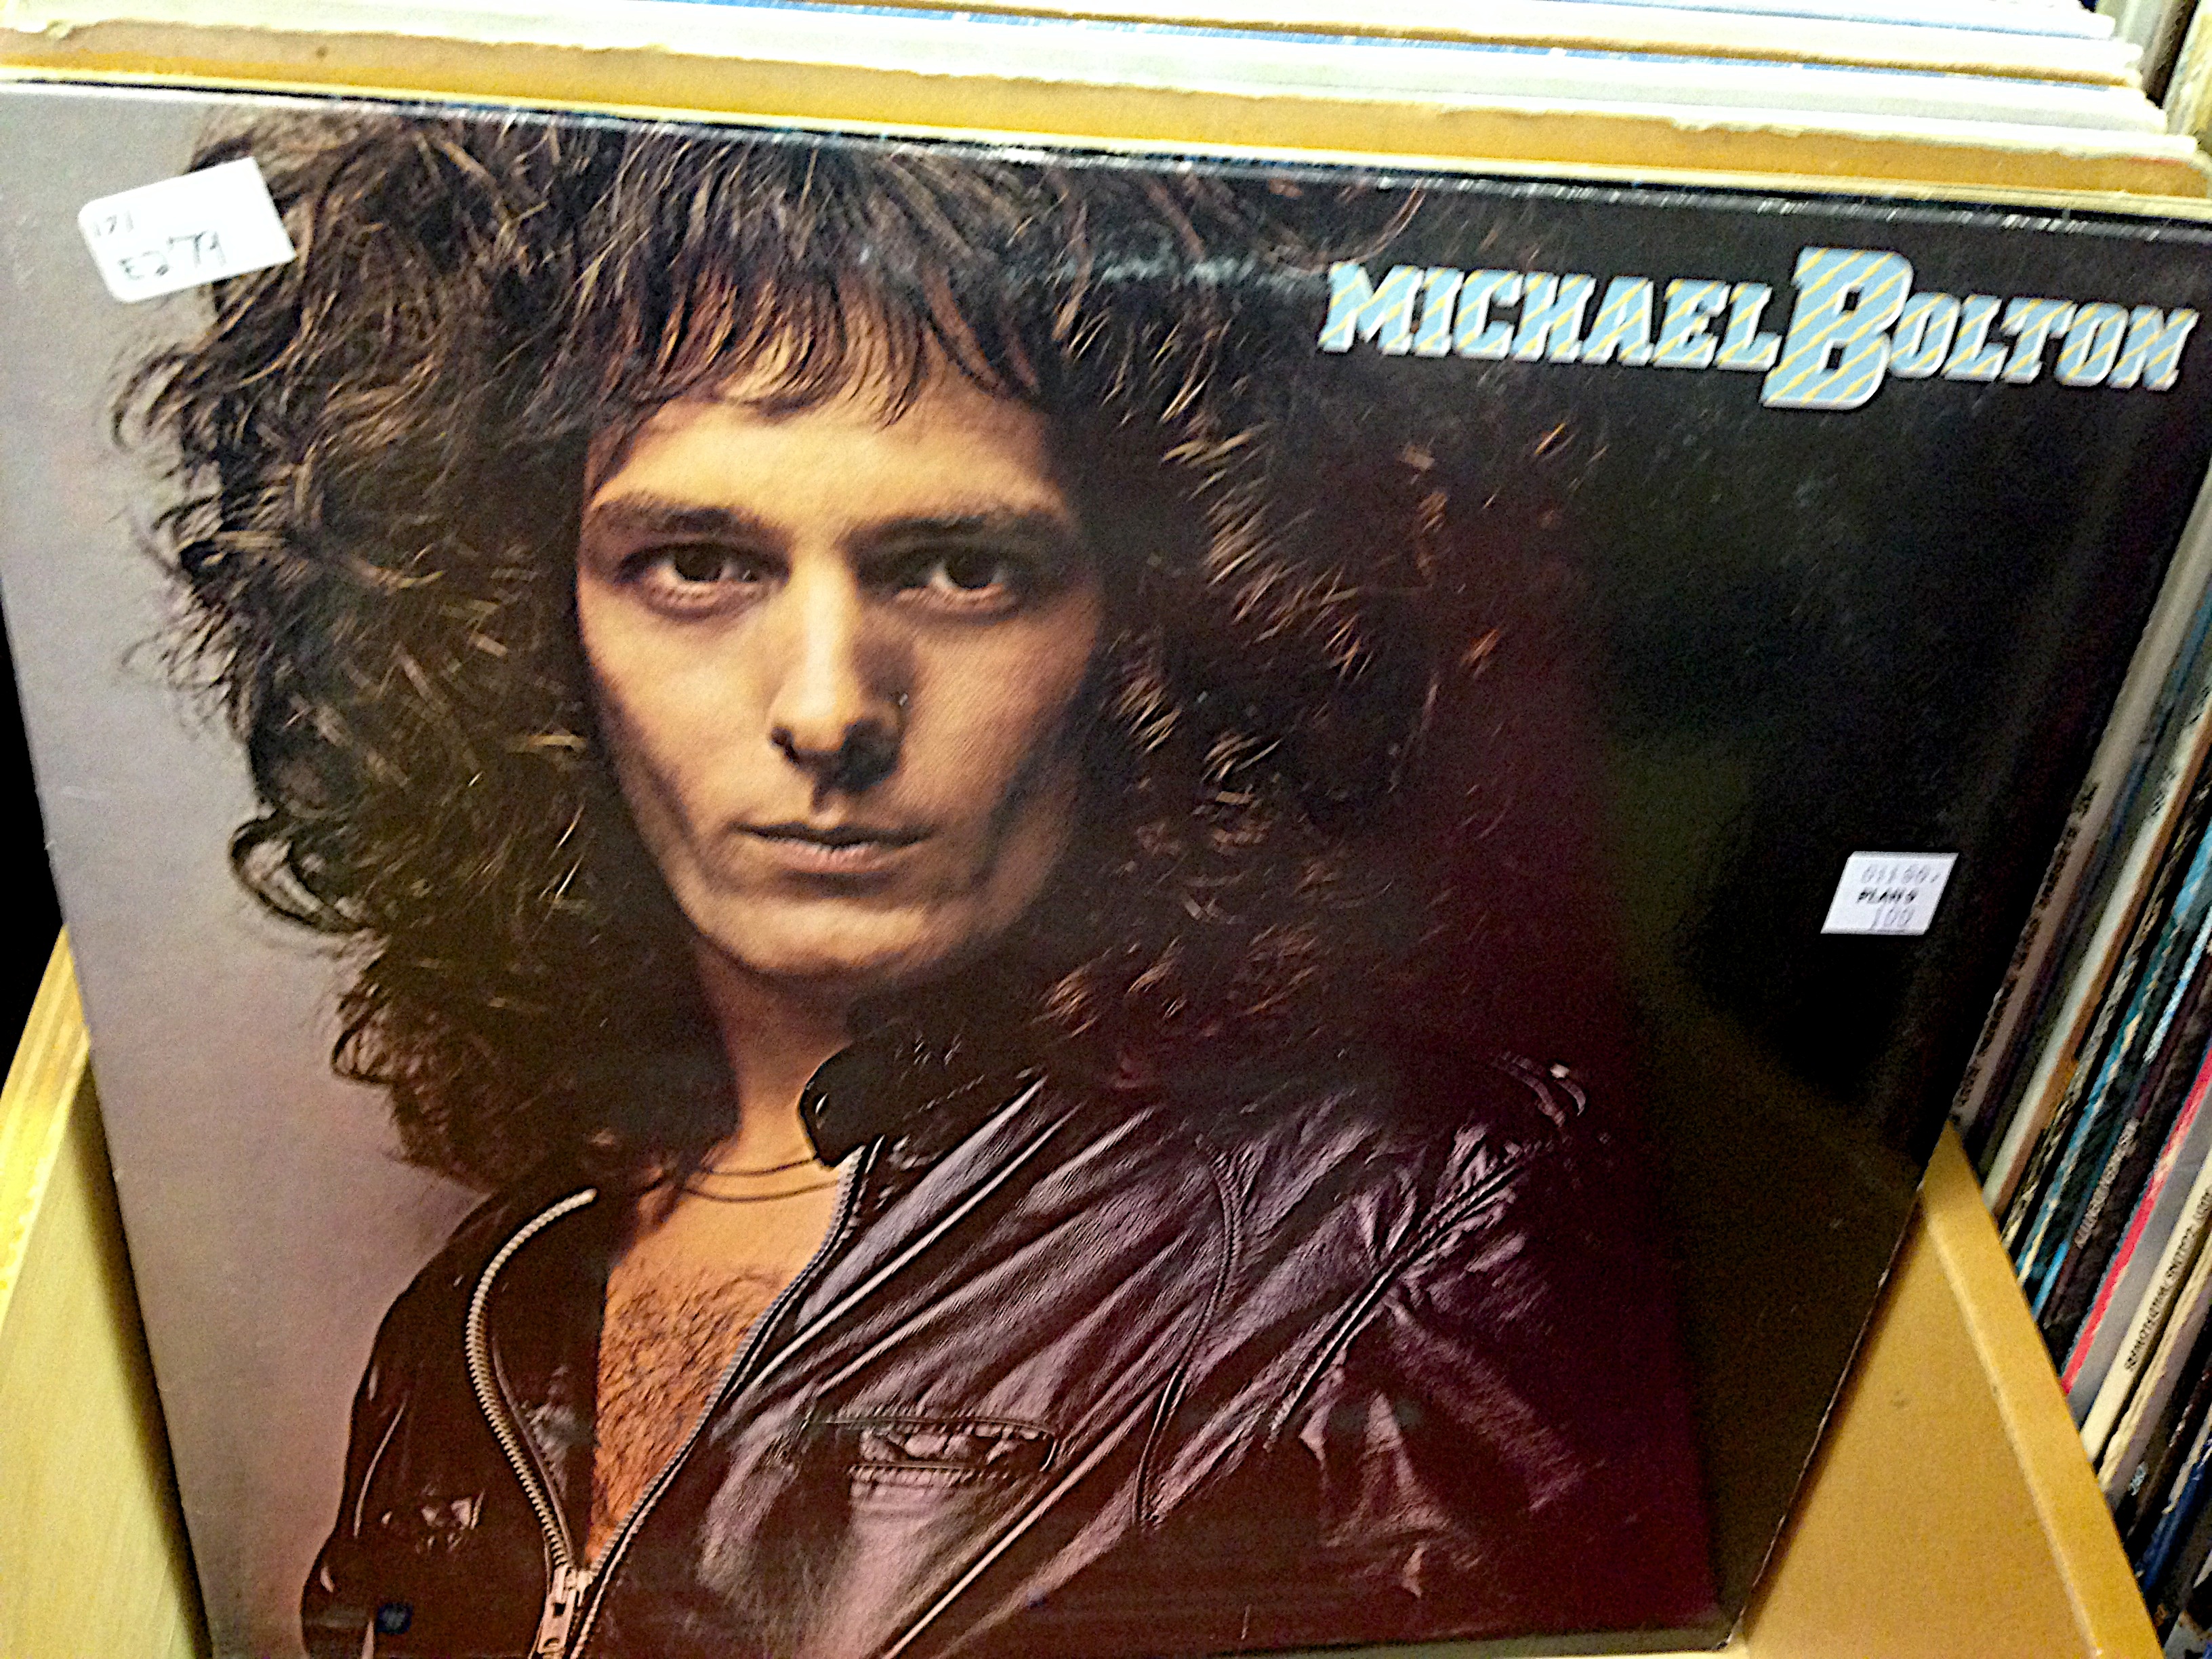
image, album cover